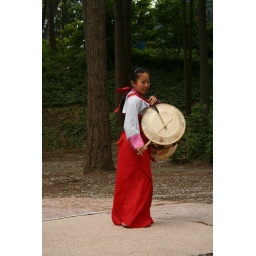
Korean Dancer in red dress